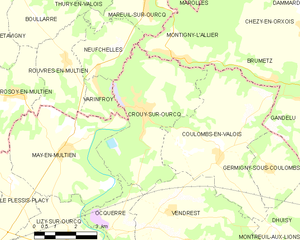
Carte des communes françaises Crouy-sur-Ourcq